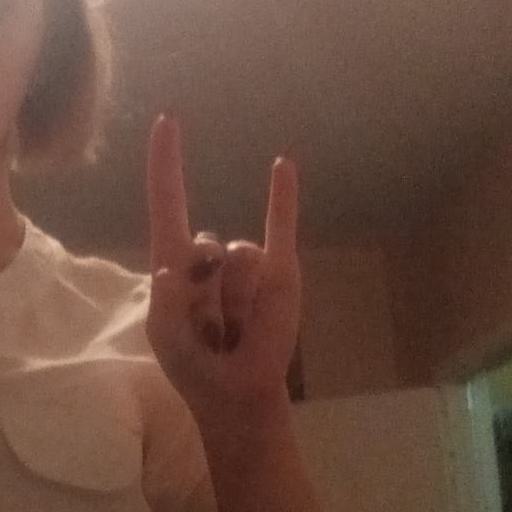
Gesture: rock